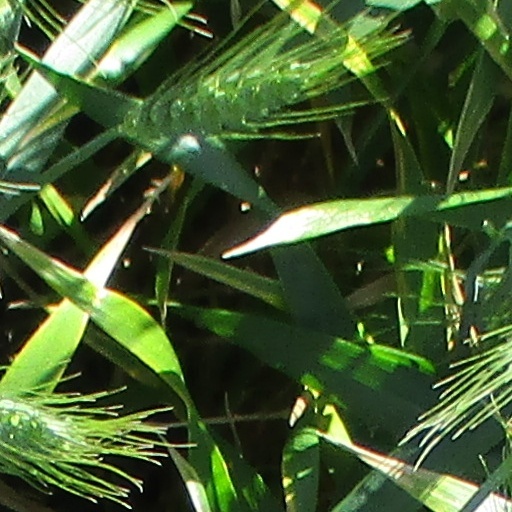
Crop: wheat